Sunita Alahan

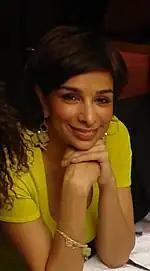
Shobna Gulati, pictured in 2007, anticipated her 2009 return as an opportunity to show a more mature side to Sunita.

In May 2009, it was reported by "The Sun" that Gulati would make a "dramatic return" to the show. A spokesperson told Digital Spy: "Talks have been going on, but nothing has been signed and sealed." On 16 May 2009, it was confirmed that Gulati would be reprising the role of Sunita. Discussing their comeback, Gulati commented: "They didn't kill Sunita off - she went to live in her parents' house in Swinton with her and Dev's twins. Sunita's a heartwarming character and I'd like to see her come back as a mature woman - she has brought up two kids on her own and she's not a girl anymore." "Coronation Street" producer Kim Crowther first hinted at a possible return for Sunita in an interview with entertainment website "Digital Spy" in the previous week. She said: "We have a great new direction for Dev after Tara [Mandal]'s (Ayesha Dharker) exit. Further down the line, we build more family around Dev again and it might signal the return of some old faces…" The character returned on-screen on 10 December 2009, drawing 7.79 million viewers and 34.2% of the total TV viewing audience.